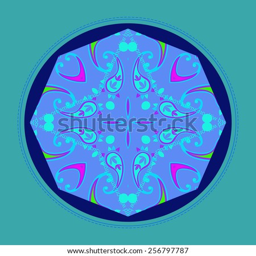
card with circular oriental pattern of floral motif on a dark blue circle .